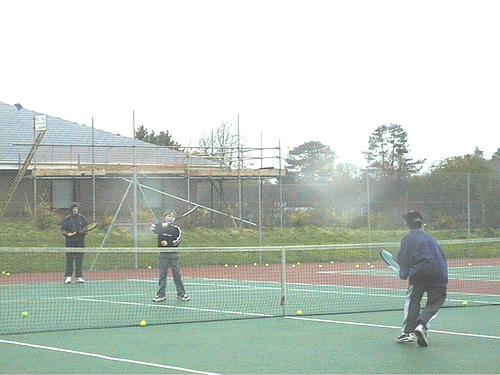
những cậu bé đang luyện tập tennis ở ngoài trời